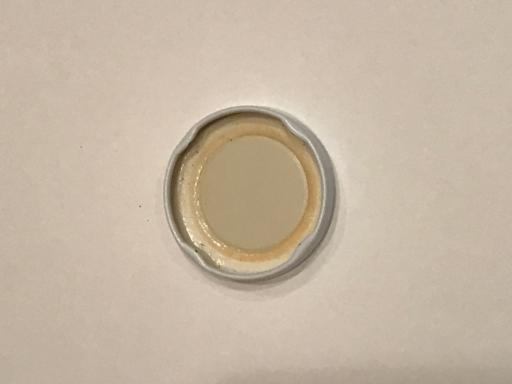
Waste category: metal